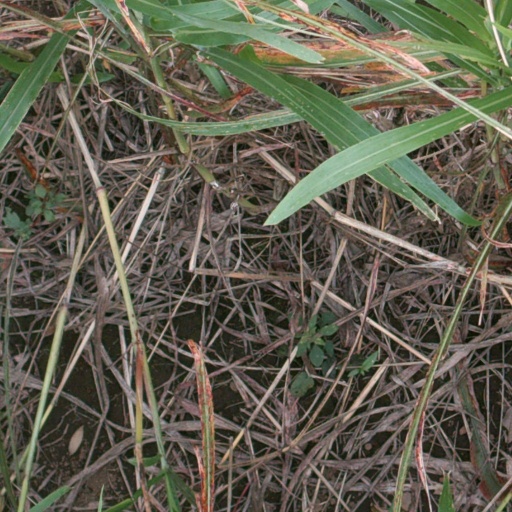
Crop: sorghum